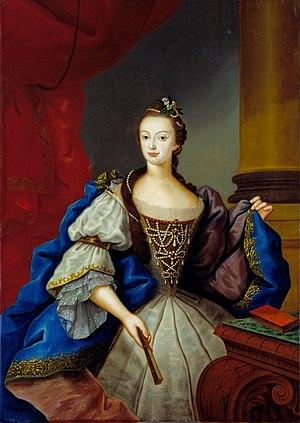
Francisco Vieira de Matos, plus connu sous le nom Vieira Lusitano, né le 4 octobre 1699, décédé à Lisbonne en 1783, est un graveur et peintre de cour portugais.
Cet article donne la liste des héritiers successifs du trône de Portugal depuis l'avènement d'Alphonse Iᵉʳ en 1139. Contrairement à d'autres monarchies, les règles de succession n'ont pas inclus la loi salique, mais la primogéniture cognatique avec préférence masculine. Les héritiers ont porté les titres successifs de prince de Portugal entre 1433 et 1645, de prince du Brésil entre 1645 et 1815 et de prince royal entre 1815 et 1910.